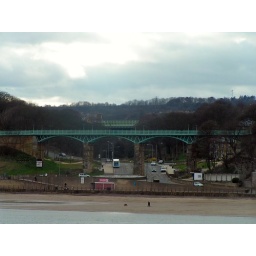
Scarborough's Spa Footbridge, a long pedestrian bridge with the road bridge (A165) in the background.